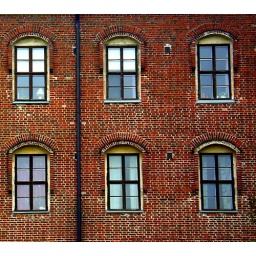
There are quite a few of these red brick walled houses with exquisitely arched windows on Suomenlinna in Helsinki.